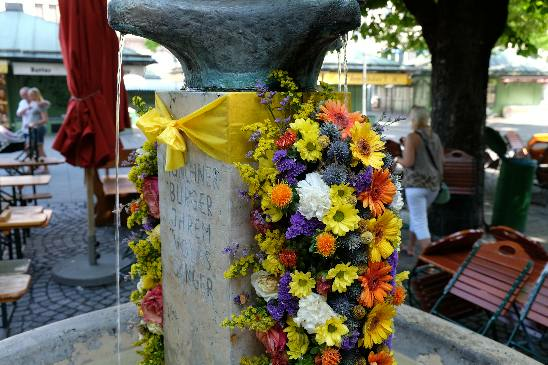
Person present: Yes